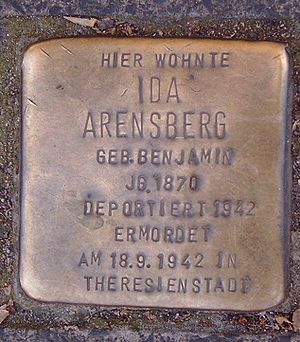
Snublesten
Snublesten i Bonn: "Her boede Ida Arensberg. født Benjamin *1870 - deporteret 1942. Myrdet i Theresienstadt 18.9.1942"[1].
En snublesten er en betonkube på 10 x 10 centimeter med en messingplade indskrevet med navn og data for ofre for holocaust.